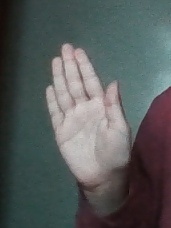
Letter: seen